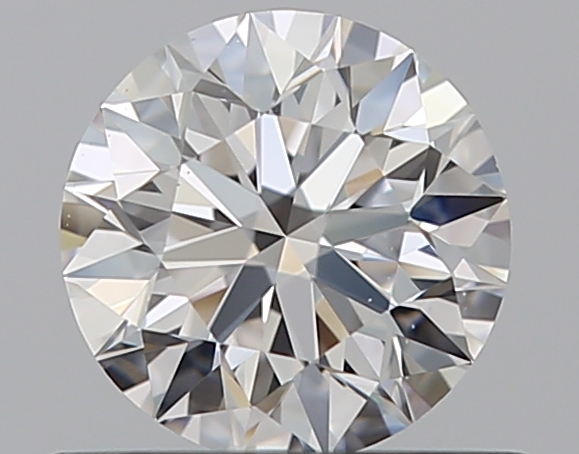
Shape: round
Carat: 0.51
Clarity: VS2
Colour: D
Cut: EX
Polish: EX
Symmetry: EX
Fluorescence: F
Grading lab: GIA
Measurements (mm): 5.09 x 5.13 x 3.2